Clan of Xymox

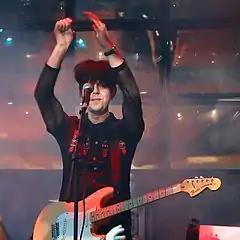
Ronny Moorings of Clan of Xymox in concert in 2008, in Orlando, Florida

Xymox worked with Japanese singer Atsushi Sakurai to create the song for the March 1992 compilation album "Dance 2 Noise 002". Without Nooten and Wolbert, the group left PolyGram to release the UK acid house inspired LPs "Metamorphosis" (1992) and "Headclouds" (1993) independently. These albums marked a break from the dark wave sound of the 1980s and met with poor record sales in the United States, which had moved towards a markedly different grunge sound at the time. Ronny Moorings toured under the banner of Xymox until 1994 with an evolving cast of live musicians, including girlfriend and future band member Mojca Zugna. Frank Weyzig (the last of the original line-up) parted ways with Moorings after the 1994 tour, after which Moorings moved back to the Netherlands and took a three-year hiatus from music-writing.